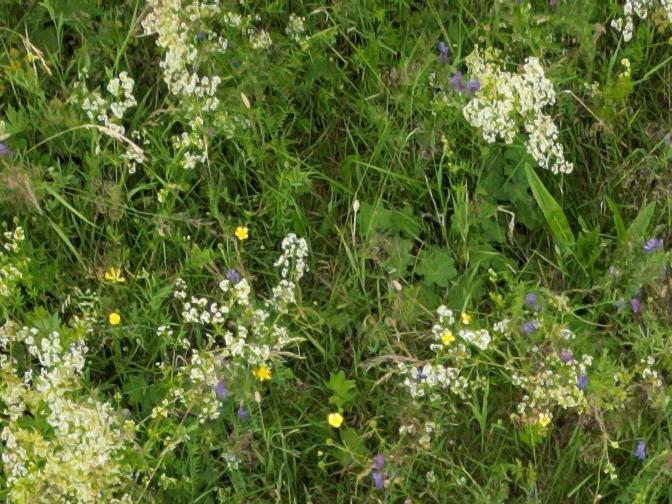
Flowers visible: yarrow flowers, yarrow flowers, yarrow flowers, yarrow flowers, yarrow flowers, yarrow flowers, yarrow flowers, yarrow flowers, yarrow flowers, yarrow flowers, yarrow flowers, yarrow flowers, yarrow flowers, yarrow flowers, yarrow flowers, yarrow flowers, yarrow flowers